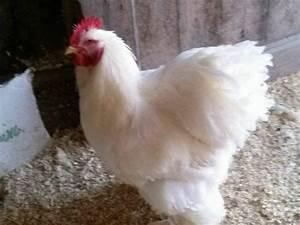
Label: chicken